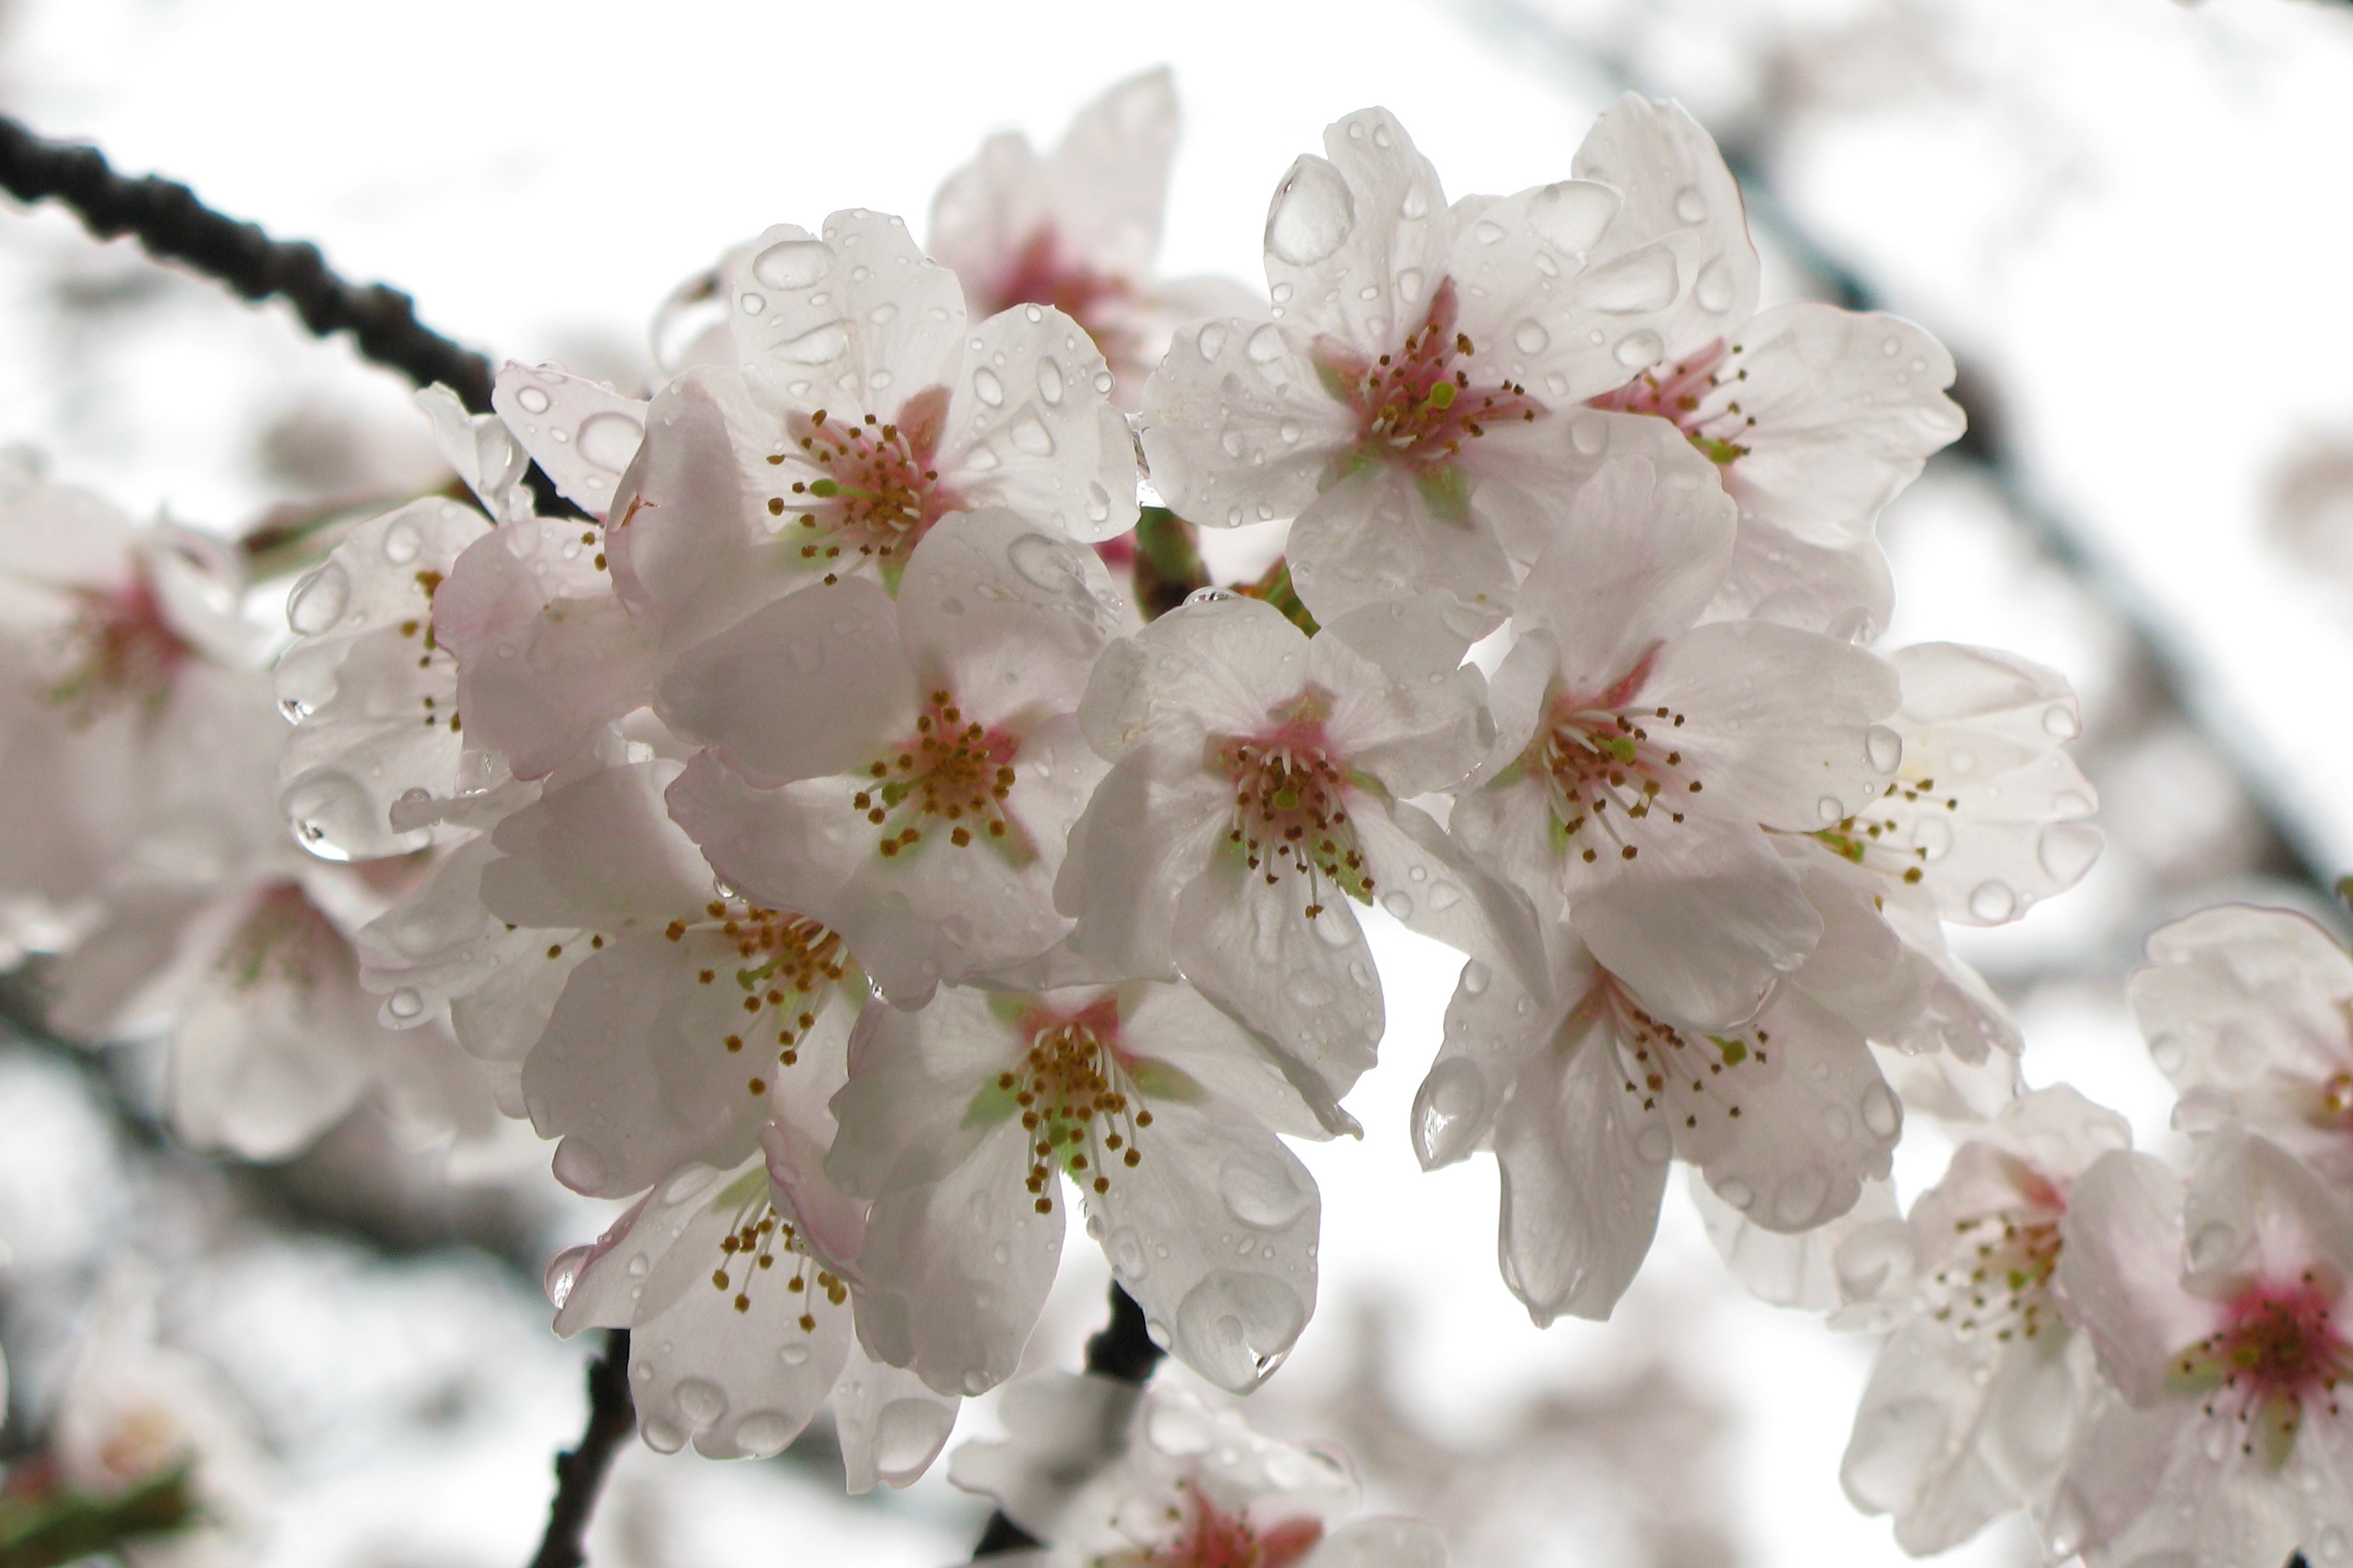
branch, blossom, plant, fruit, flower, petal, food, spring, high, produce, waterdrop, cherry blossom, sakura, hires, cherry, flowerpicturesnolimits, hi, res, powershotg7, canong7, macro photography, flowering plant, rose family, land plant